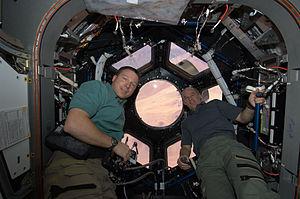
La Cupola est une coupole d'observation panoramique de la Station spatiale internationale, construite principalement par la société Alenia Space au titre de la participation de l'Italie au programme spatial européen. Elle offre aux astronautes une vue panoramique permettant à un opérateur de télécommander le bras robotique Canadarm 2 durant les opérations d'entretien et d'assemblage. Elle est également utilisée pour les opérations d'arrimage des vaisseaux spatiaux. Placée sur le côté de la station spatiale faisant face au sol terrestre, elle fournit un poste d'observation visuel exceptionnel sur la Terre. La Cupola est une extension du module Tranquility qui est assemblé à la Station spatiale au cours de la même mission de la navette spatiale américaine STS-130.